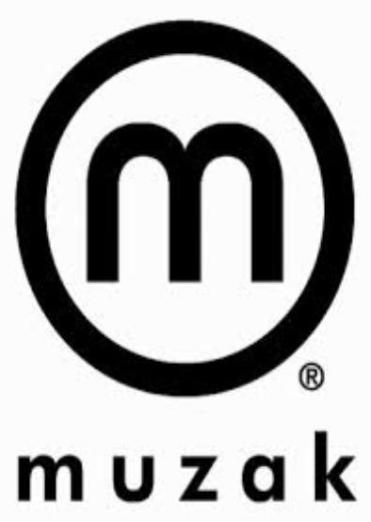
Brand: muzak-2
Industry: Clothes